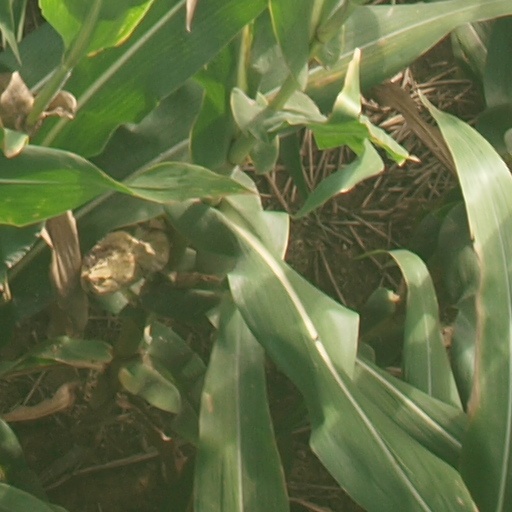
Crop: maize; corn